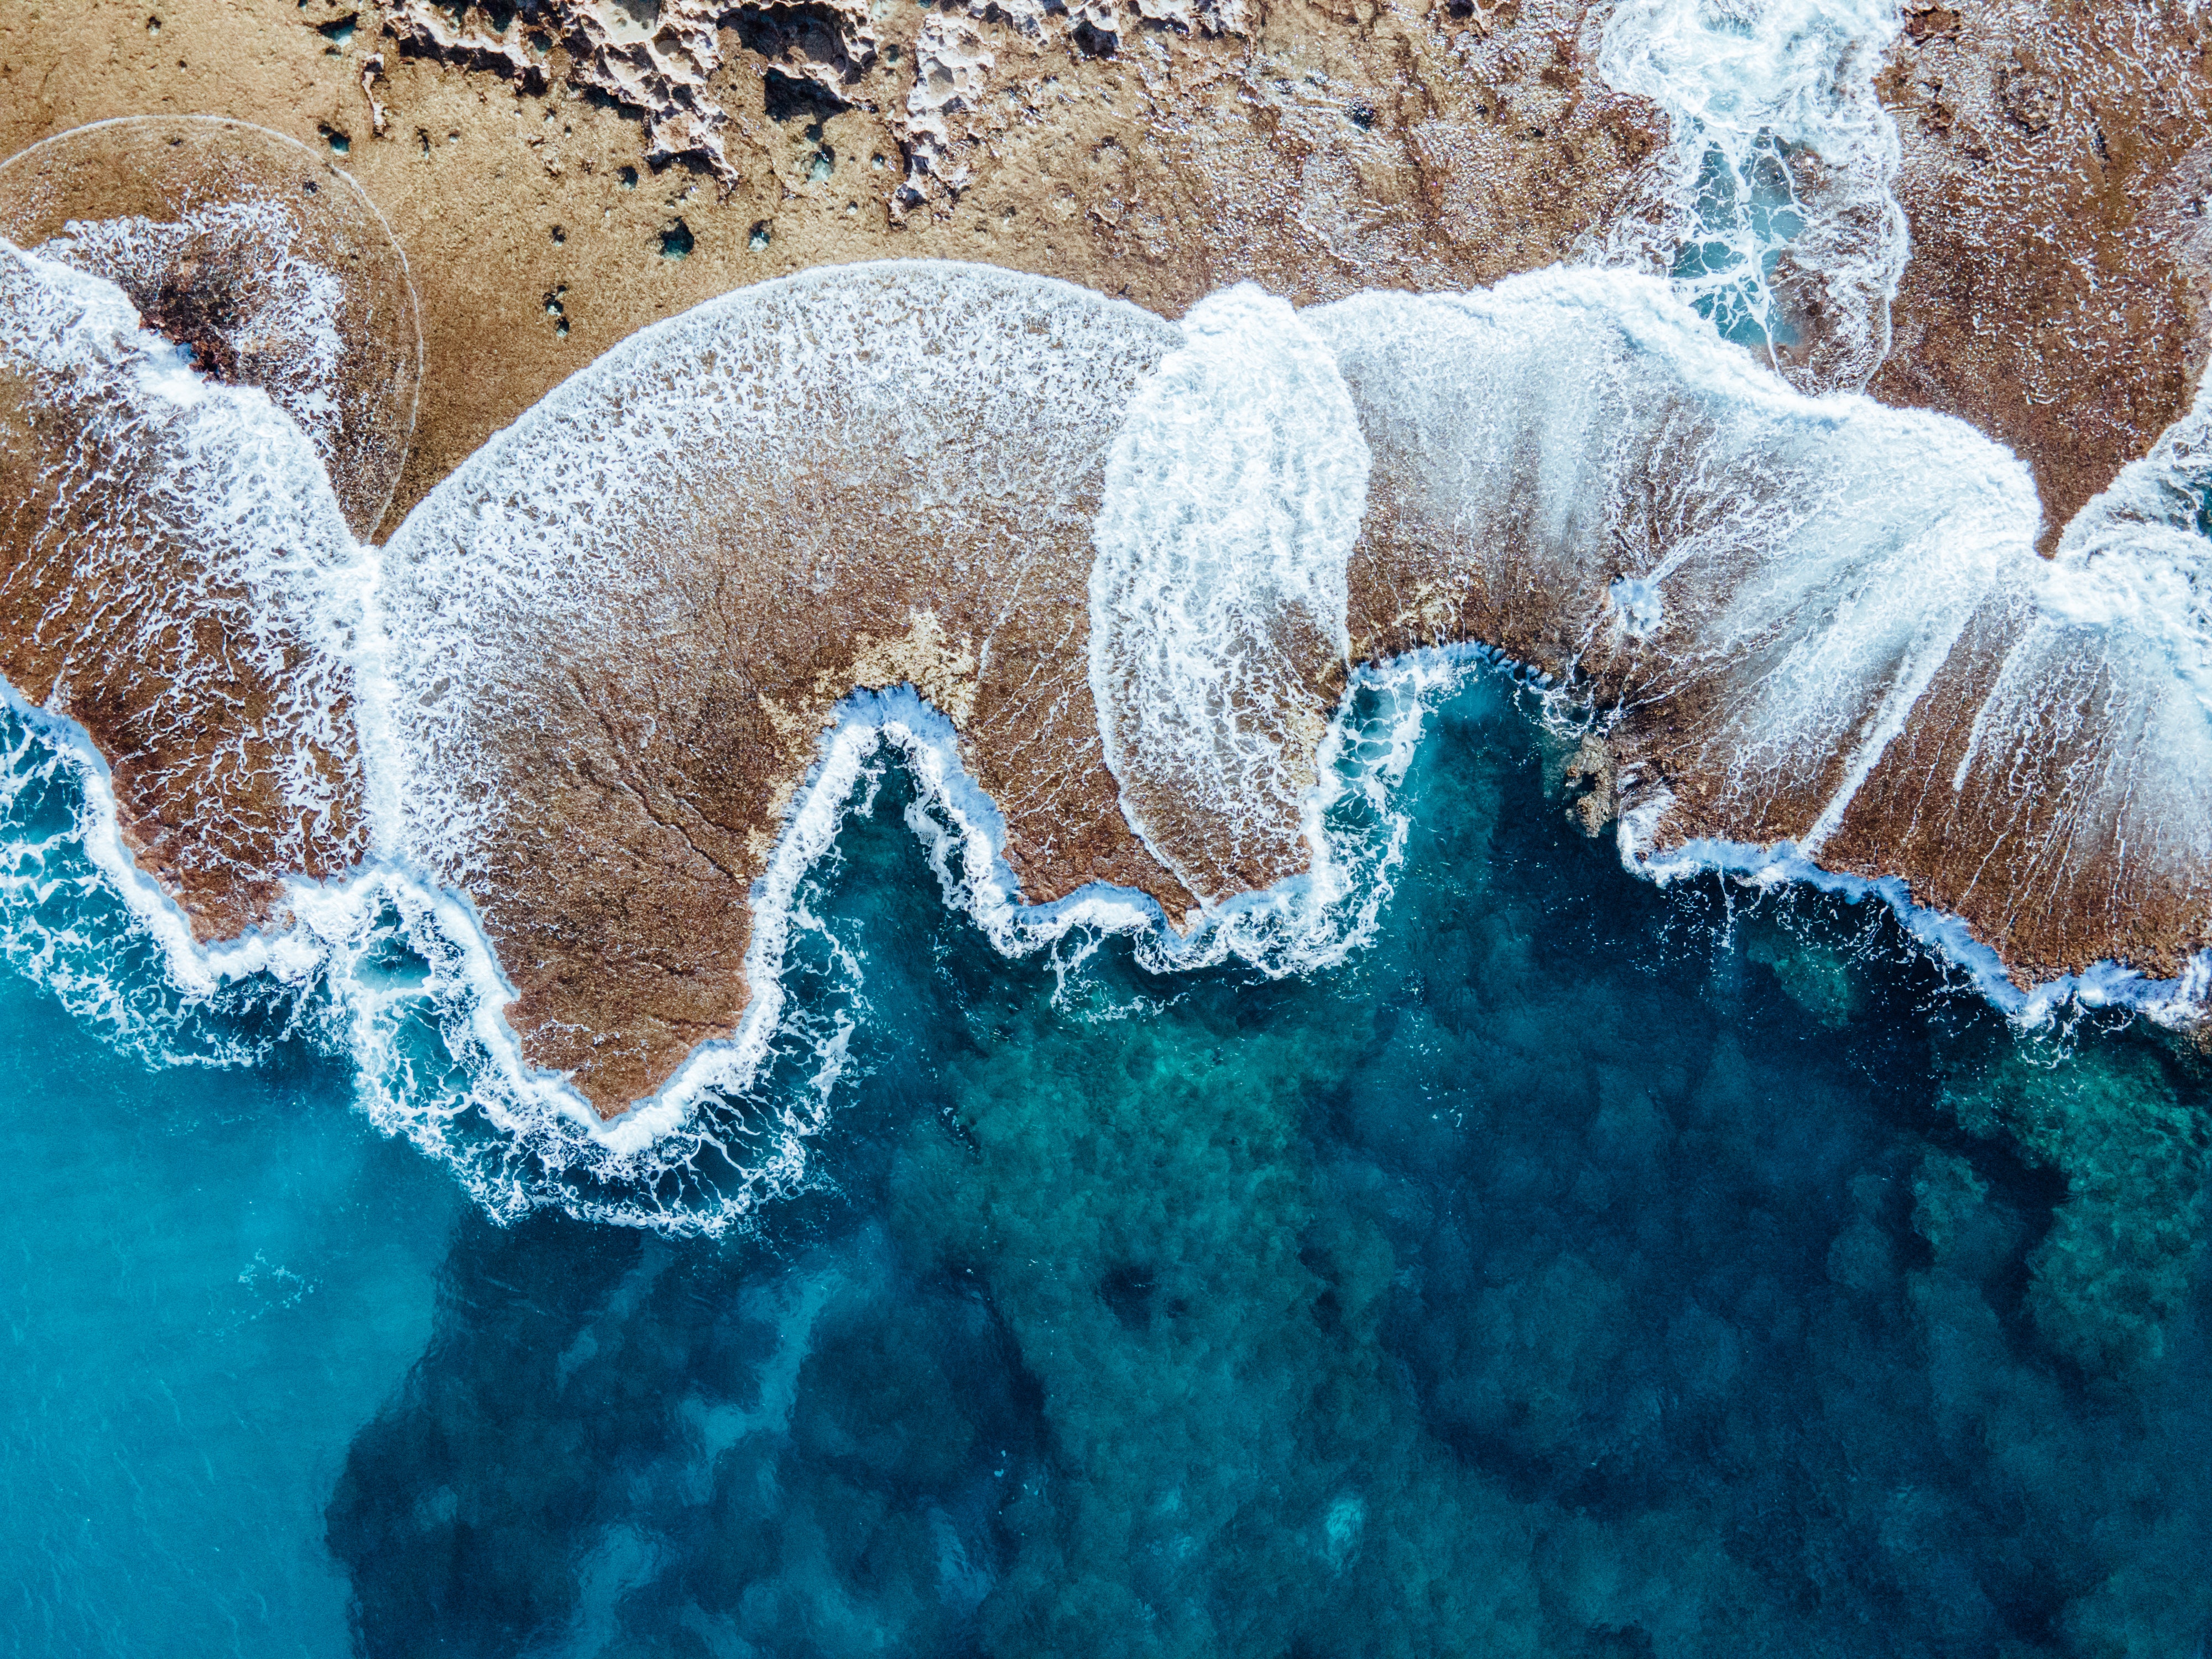
natural, water, natural landscape, world, liquid, geological phenomenon, landscape, electric blue, geology, pattern, wave, wind wave, rock, natural material, fluvial landforms of streams, aerial photography, art